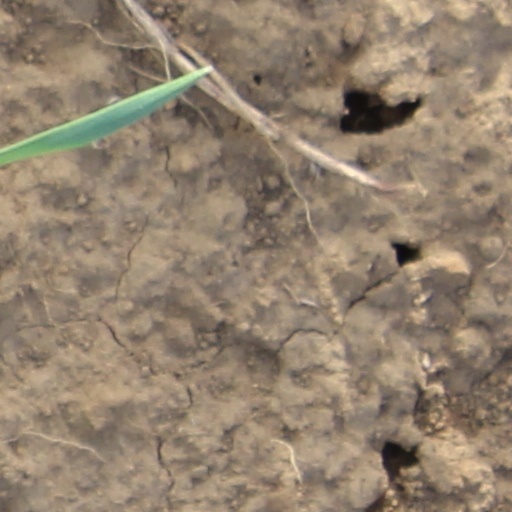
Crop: wheat